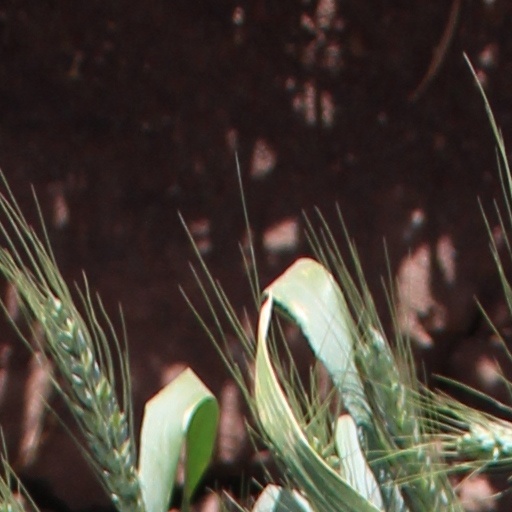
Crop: wheat